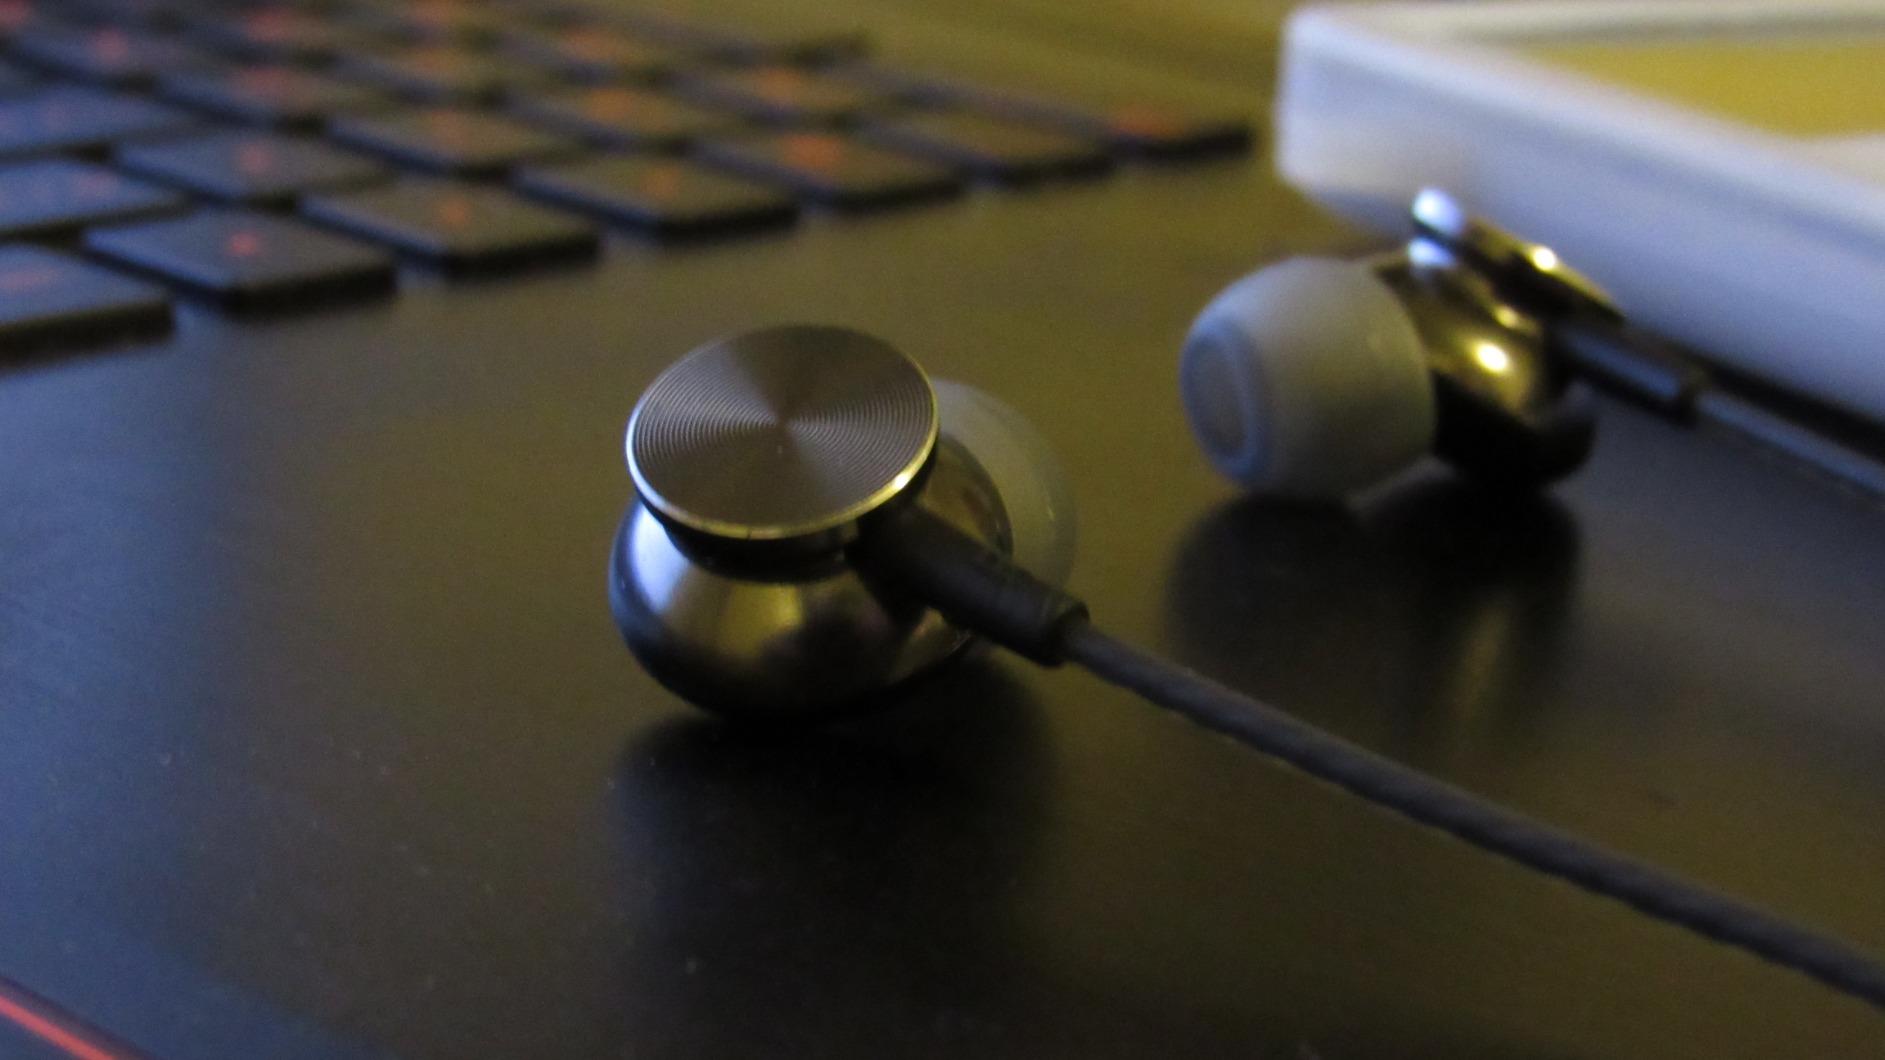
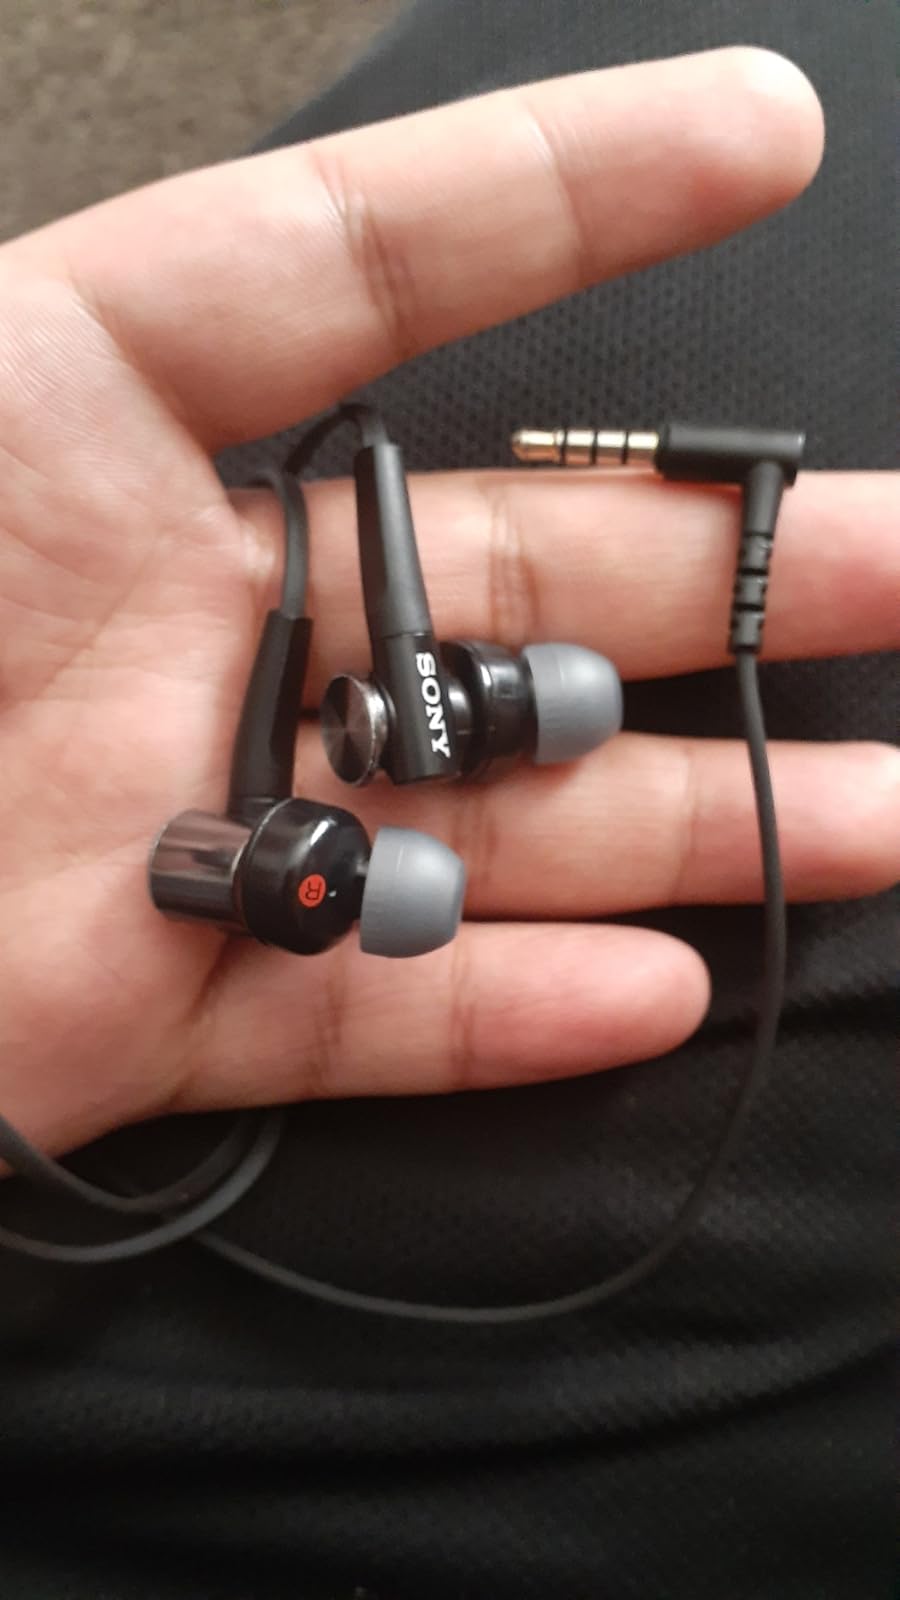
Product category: headphones
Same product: no